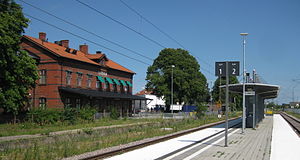
Svedala Station
Svedala Station. Kig i retning Ystad.
Svedala Station er en svensk jernbanestation i Svedala på Ystadbanan.